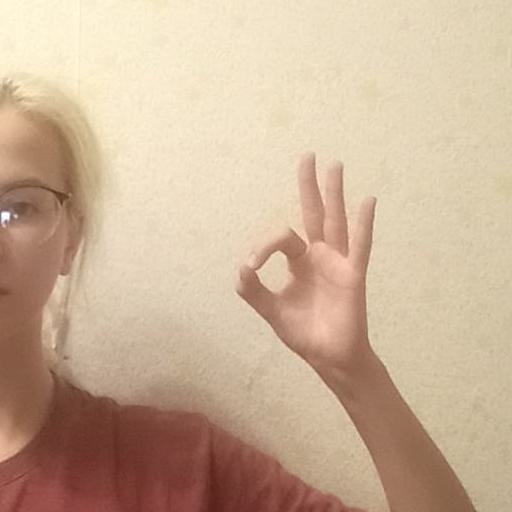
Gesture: ok